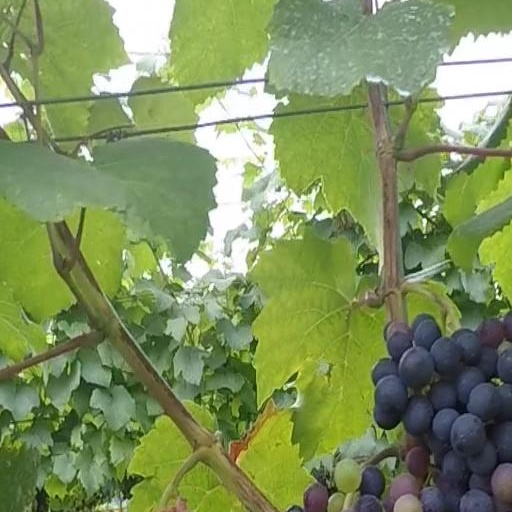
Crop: grape